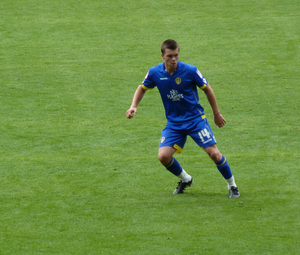
Jonathan "Jonny" Howson, né le 21 mai 1988 à Morley, est un footballeur anglais qui évolue au poste de milieu de terrain au Middlesbrough FC.